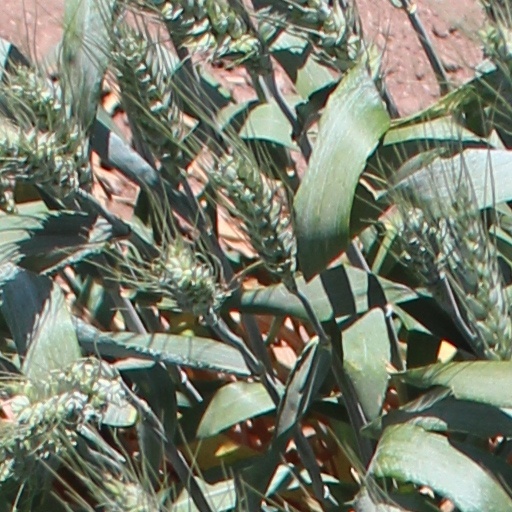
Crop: wheat